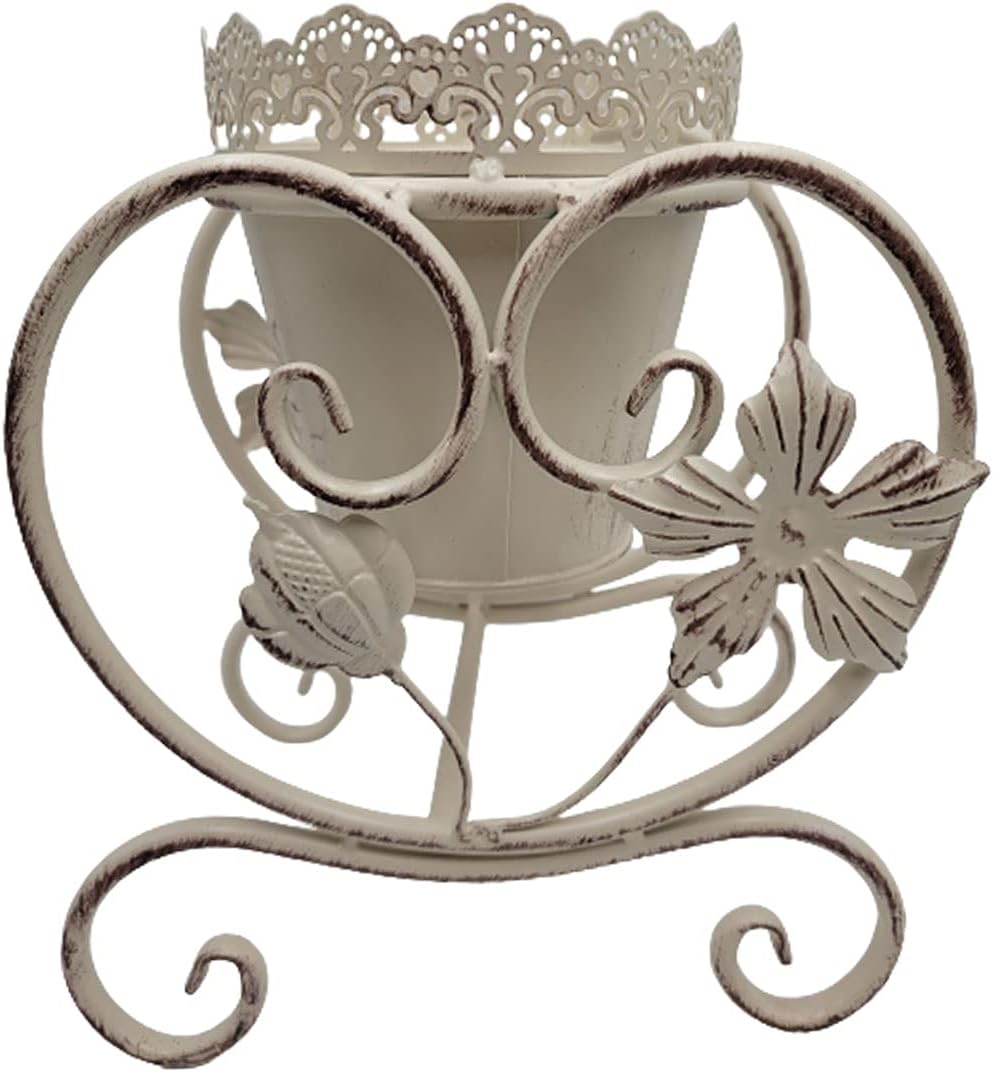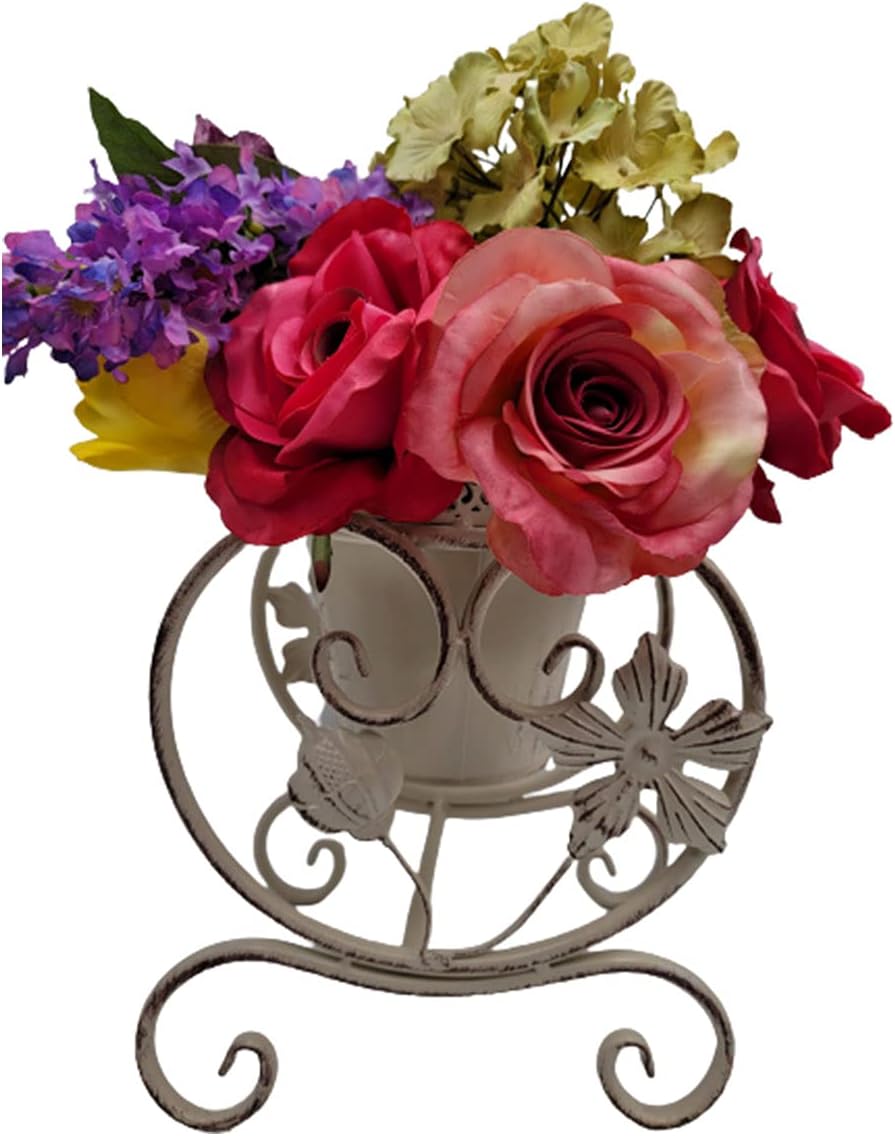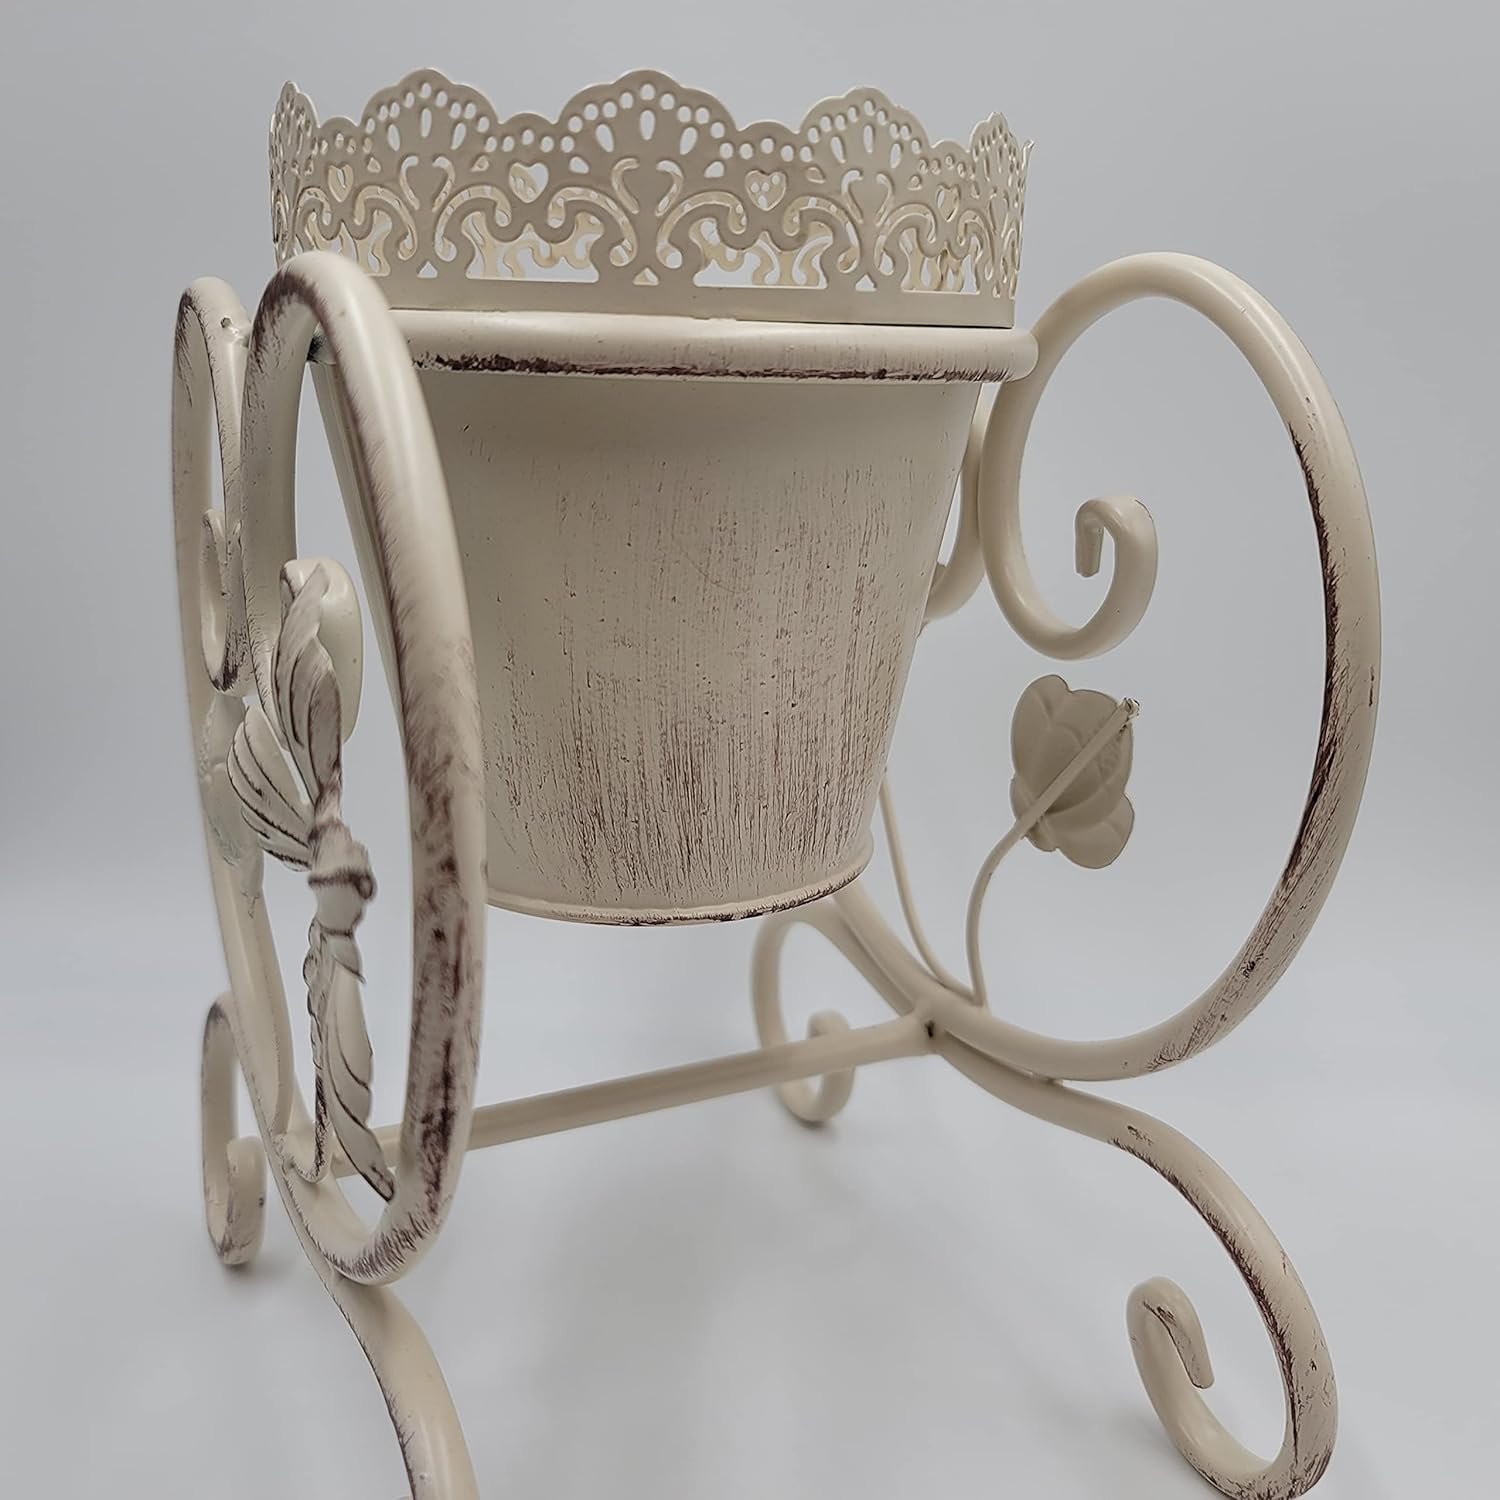
hadaaya Decorative Metal Plant Stand with Pot Rustic Wrought Iron Shabby Chic Planter for Garden, Patio, Backyard, Home Decor, Christmas
Category: Amazon Home
Wrought Iron Plant Stand with pot, Rustic shabby chic planter stand, very durable and long-lasting Perfect for outdoor use makes for a beautiful garden decor plants not included
Features: DECORATIVE PLANT STAND WITH POT - The planter has a beautiful vintage faded distress look. The irregularity in finish color and texture add to the beauty of the planter and should not be taken as a defect. | UNIQUE PLANTER - Add elegance to any space, and decorate your home in vintage garden style. An eye-catching planter that is great for small plants. | PREMIUM QUALITY - Made of wrought iron painted in white, shabby chic look, durable and long lasting.. | MULTIPURPOSE USAGE - This planter pot will add a nice dash of natural beauty to your home, porch, patio, event decor, tabletop decor, baby shower, wedding, birthday, or garden party decorations. | Sizes - Length 6 Inche, Width 9 Inches, Height 10 Inches